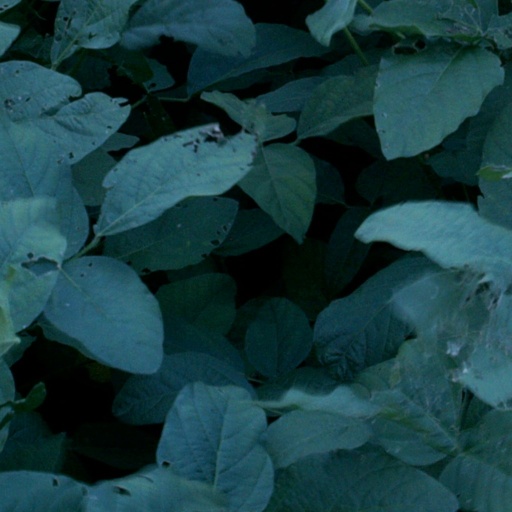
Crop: soybean